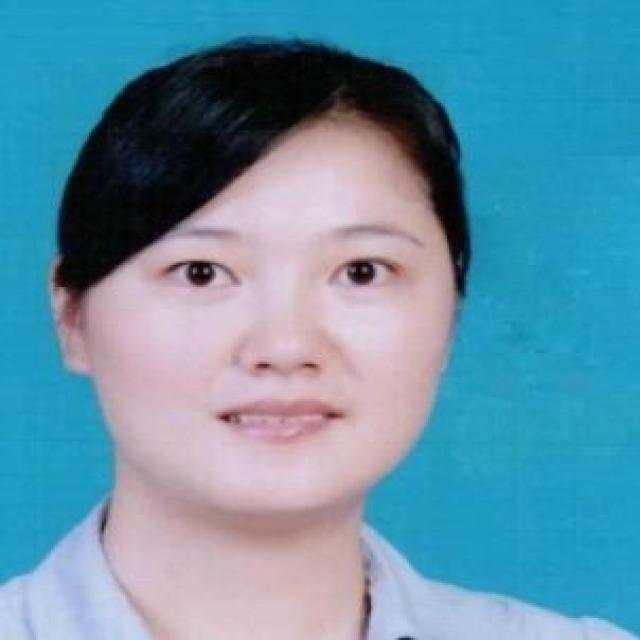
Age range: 21-44